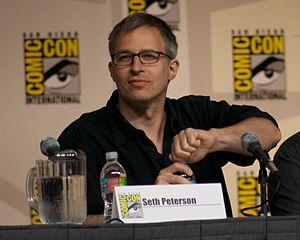
The Shield est une série télévisée américaine en 88 épisodes de 45 minutes, créée par Shawn Ryan et diffusée entre le 12 mars 2002 et le 25 novembre 2008 sur FX.
Jay Karnes est un acteur américain principalement connu pour son rôle de Holland Wagenbach, dit Dutch, dans la série télévisée The Shield, ainsi que le rôle de Joshua Kohn lors de la première saison de la série Sons of Anarchy.